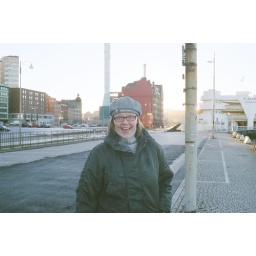
The girl in the hat and jacket